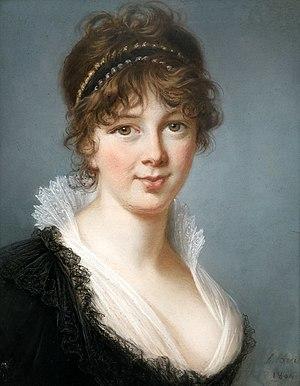
Cette page fournit une liste chronologique de tableaux de la peintre française Élisabeth Vigée Le Brun.